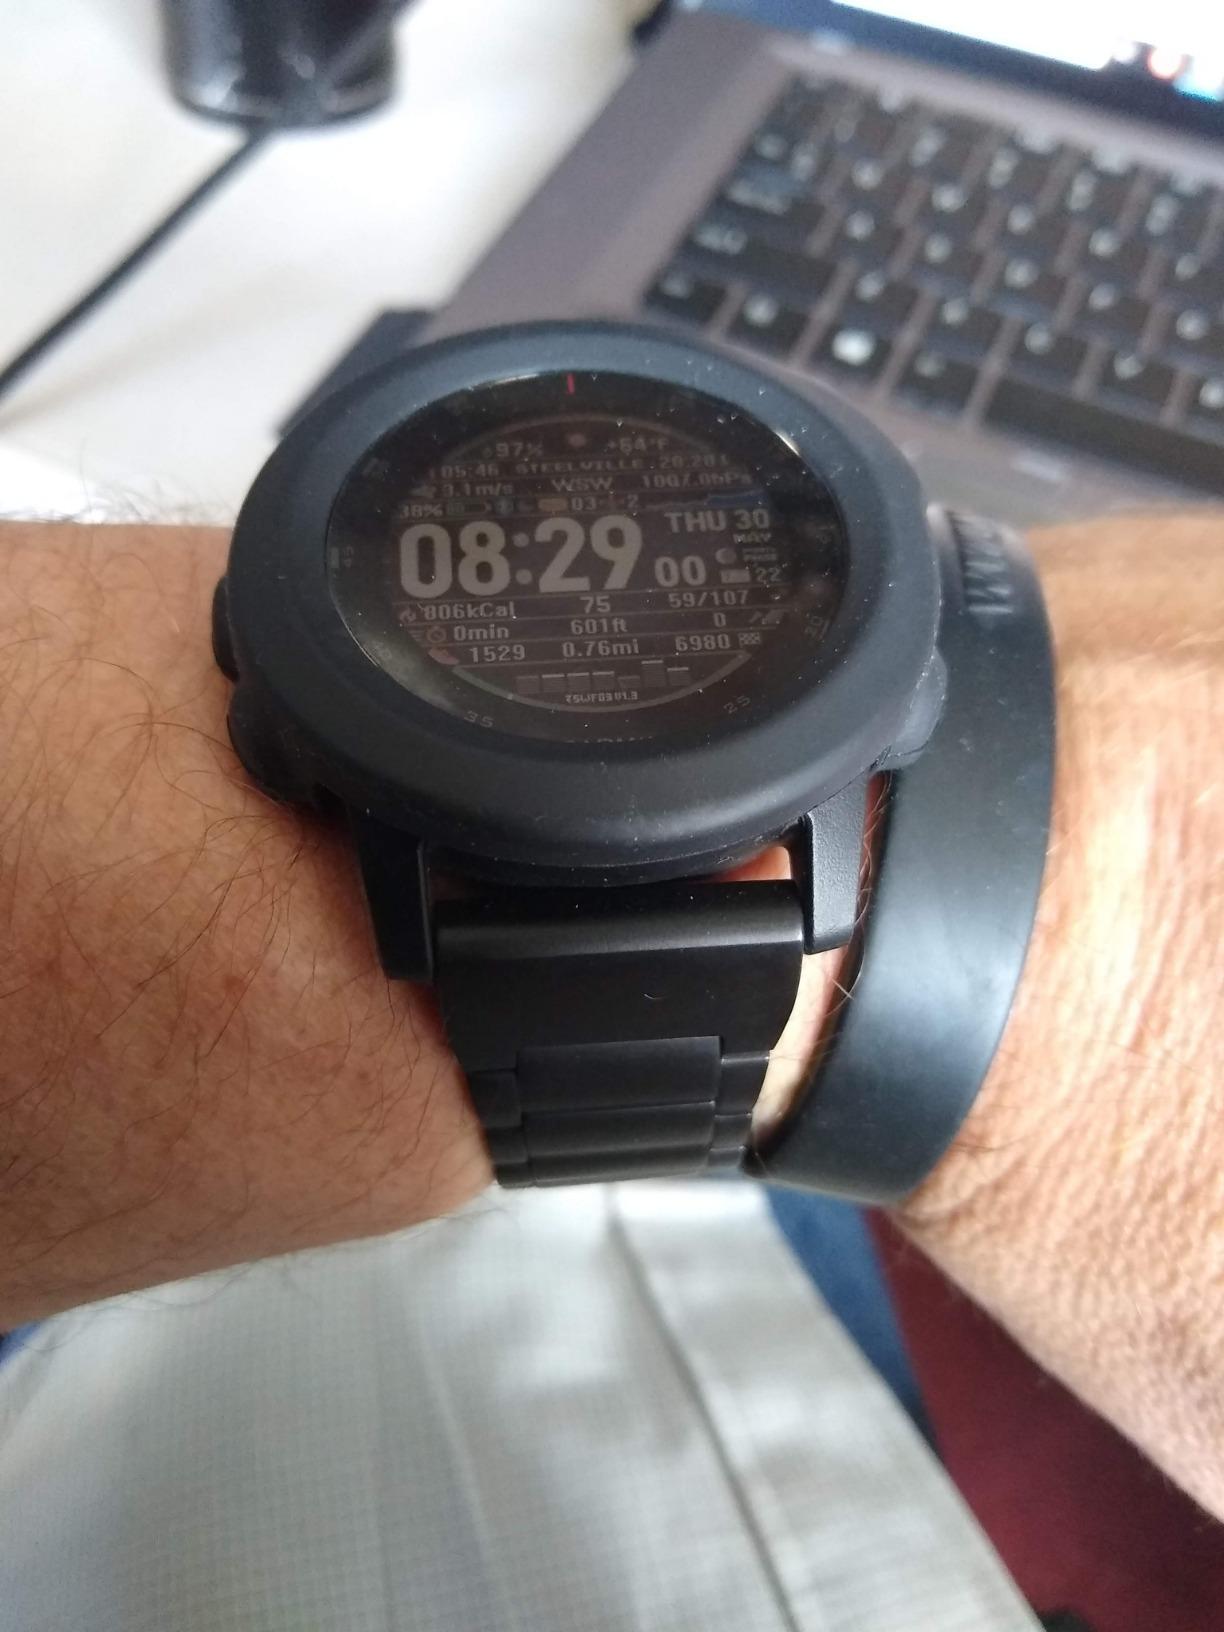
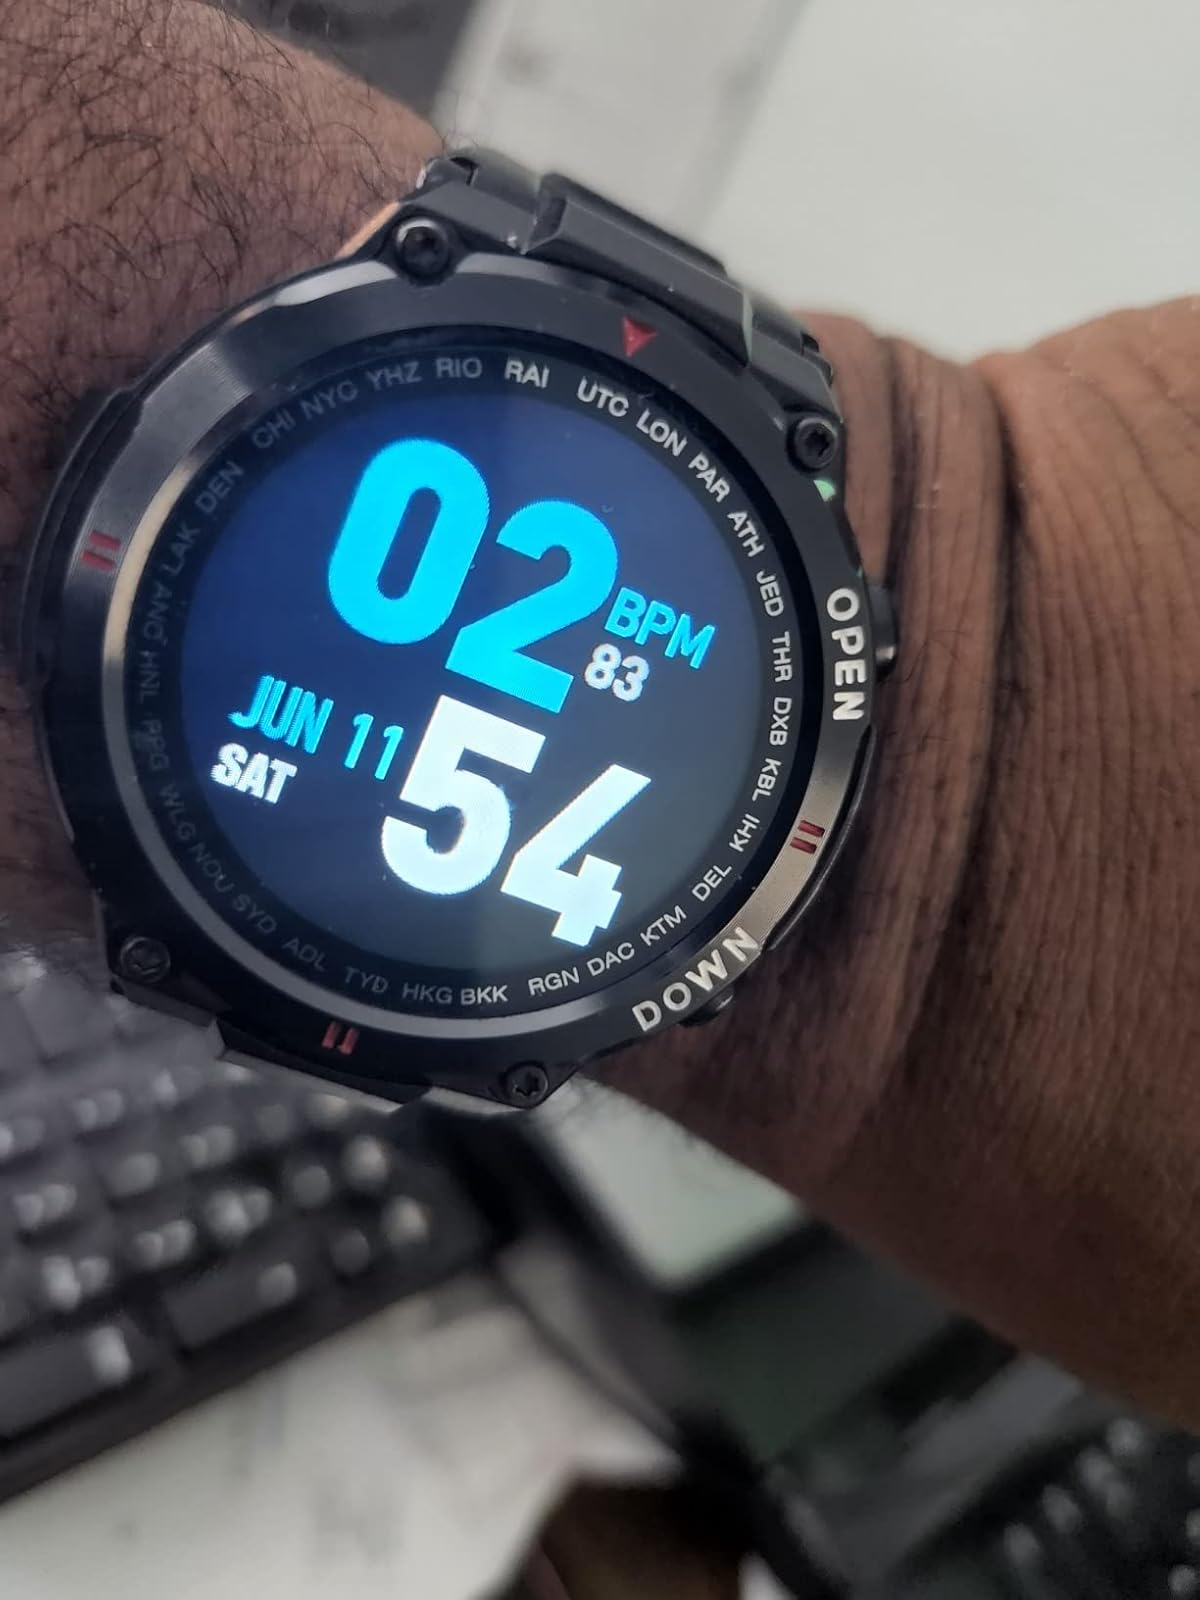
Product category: smartwatch
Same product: no